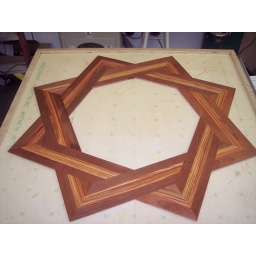
46" Double Squares sitting in the shipping box